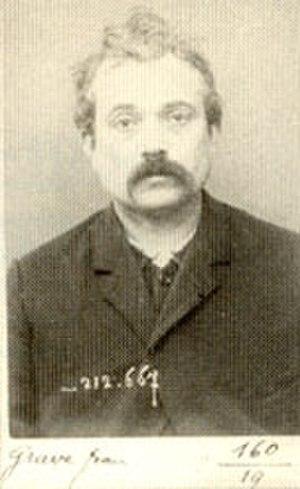
Jean Grave, né le 16 octobre 1854 au Breuil-sur-Couze et mort le 8 décembre 1939 à Vienne-en-Val, est un militant anarchiste français.